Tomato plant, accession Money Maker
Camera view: bottom (45 deg); turntable rotation: 180 degrees
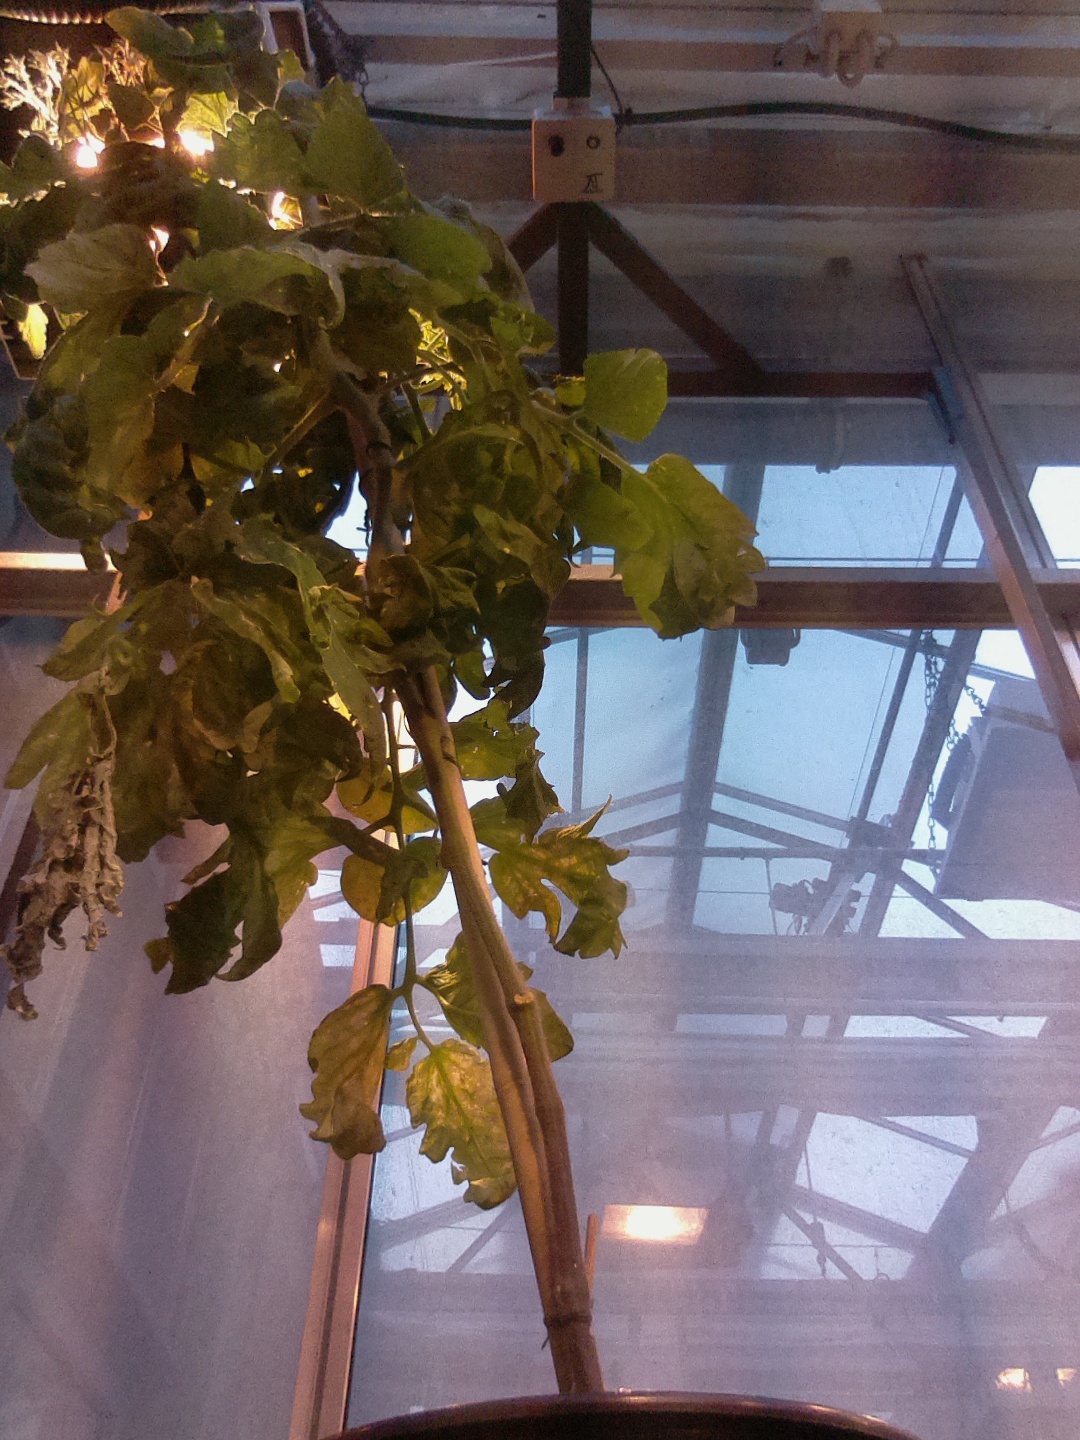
BBCH growth stage 73: 30%-40% of final fruit size